Texas State Capitol

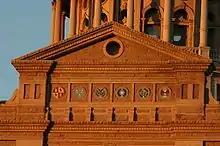
Six coats of arms displayed under the Texas State Capitol Dome (from left to right: Spanish, French, Mexican, Republic of Texas, Confederate States, and United States)

The central rotunda is hung with portraits of all the past presidents of the Republic of Texas and governors of the State of Texas; the rotunda is also a whispering gallery. The south foyer features a large portrait of David Crockett, a painting depicting the surrender of General Santa Anna at the Battle of San Jacinto, and sculptures of Sam Houston and Stephen F. Austin made by Elisabet Ney. The Texas Confederate Museum was held in a room on the first floor from its opening in 1903 until 1920, when it was moved into the General Land Office Building (today the Capitol Visitors Center).